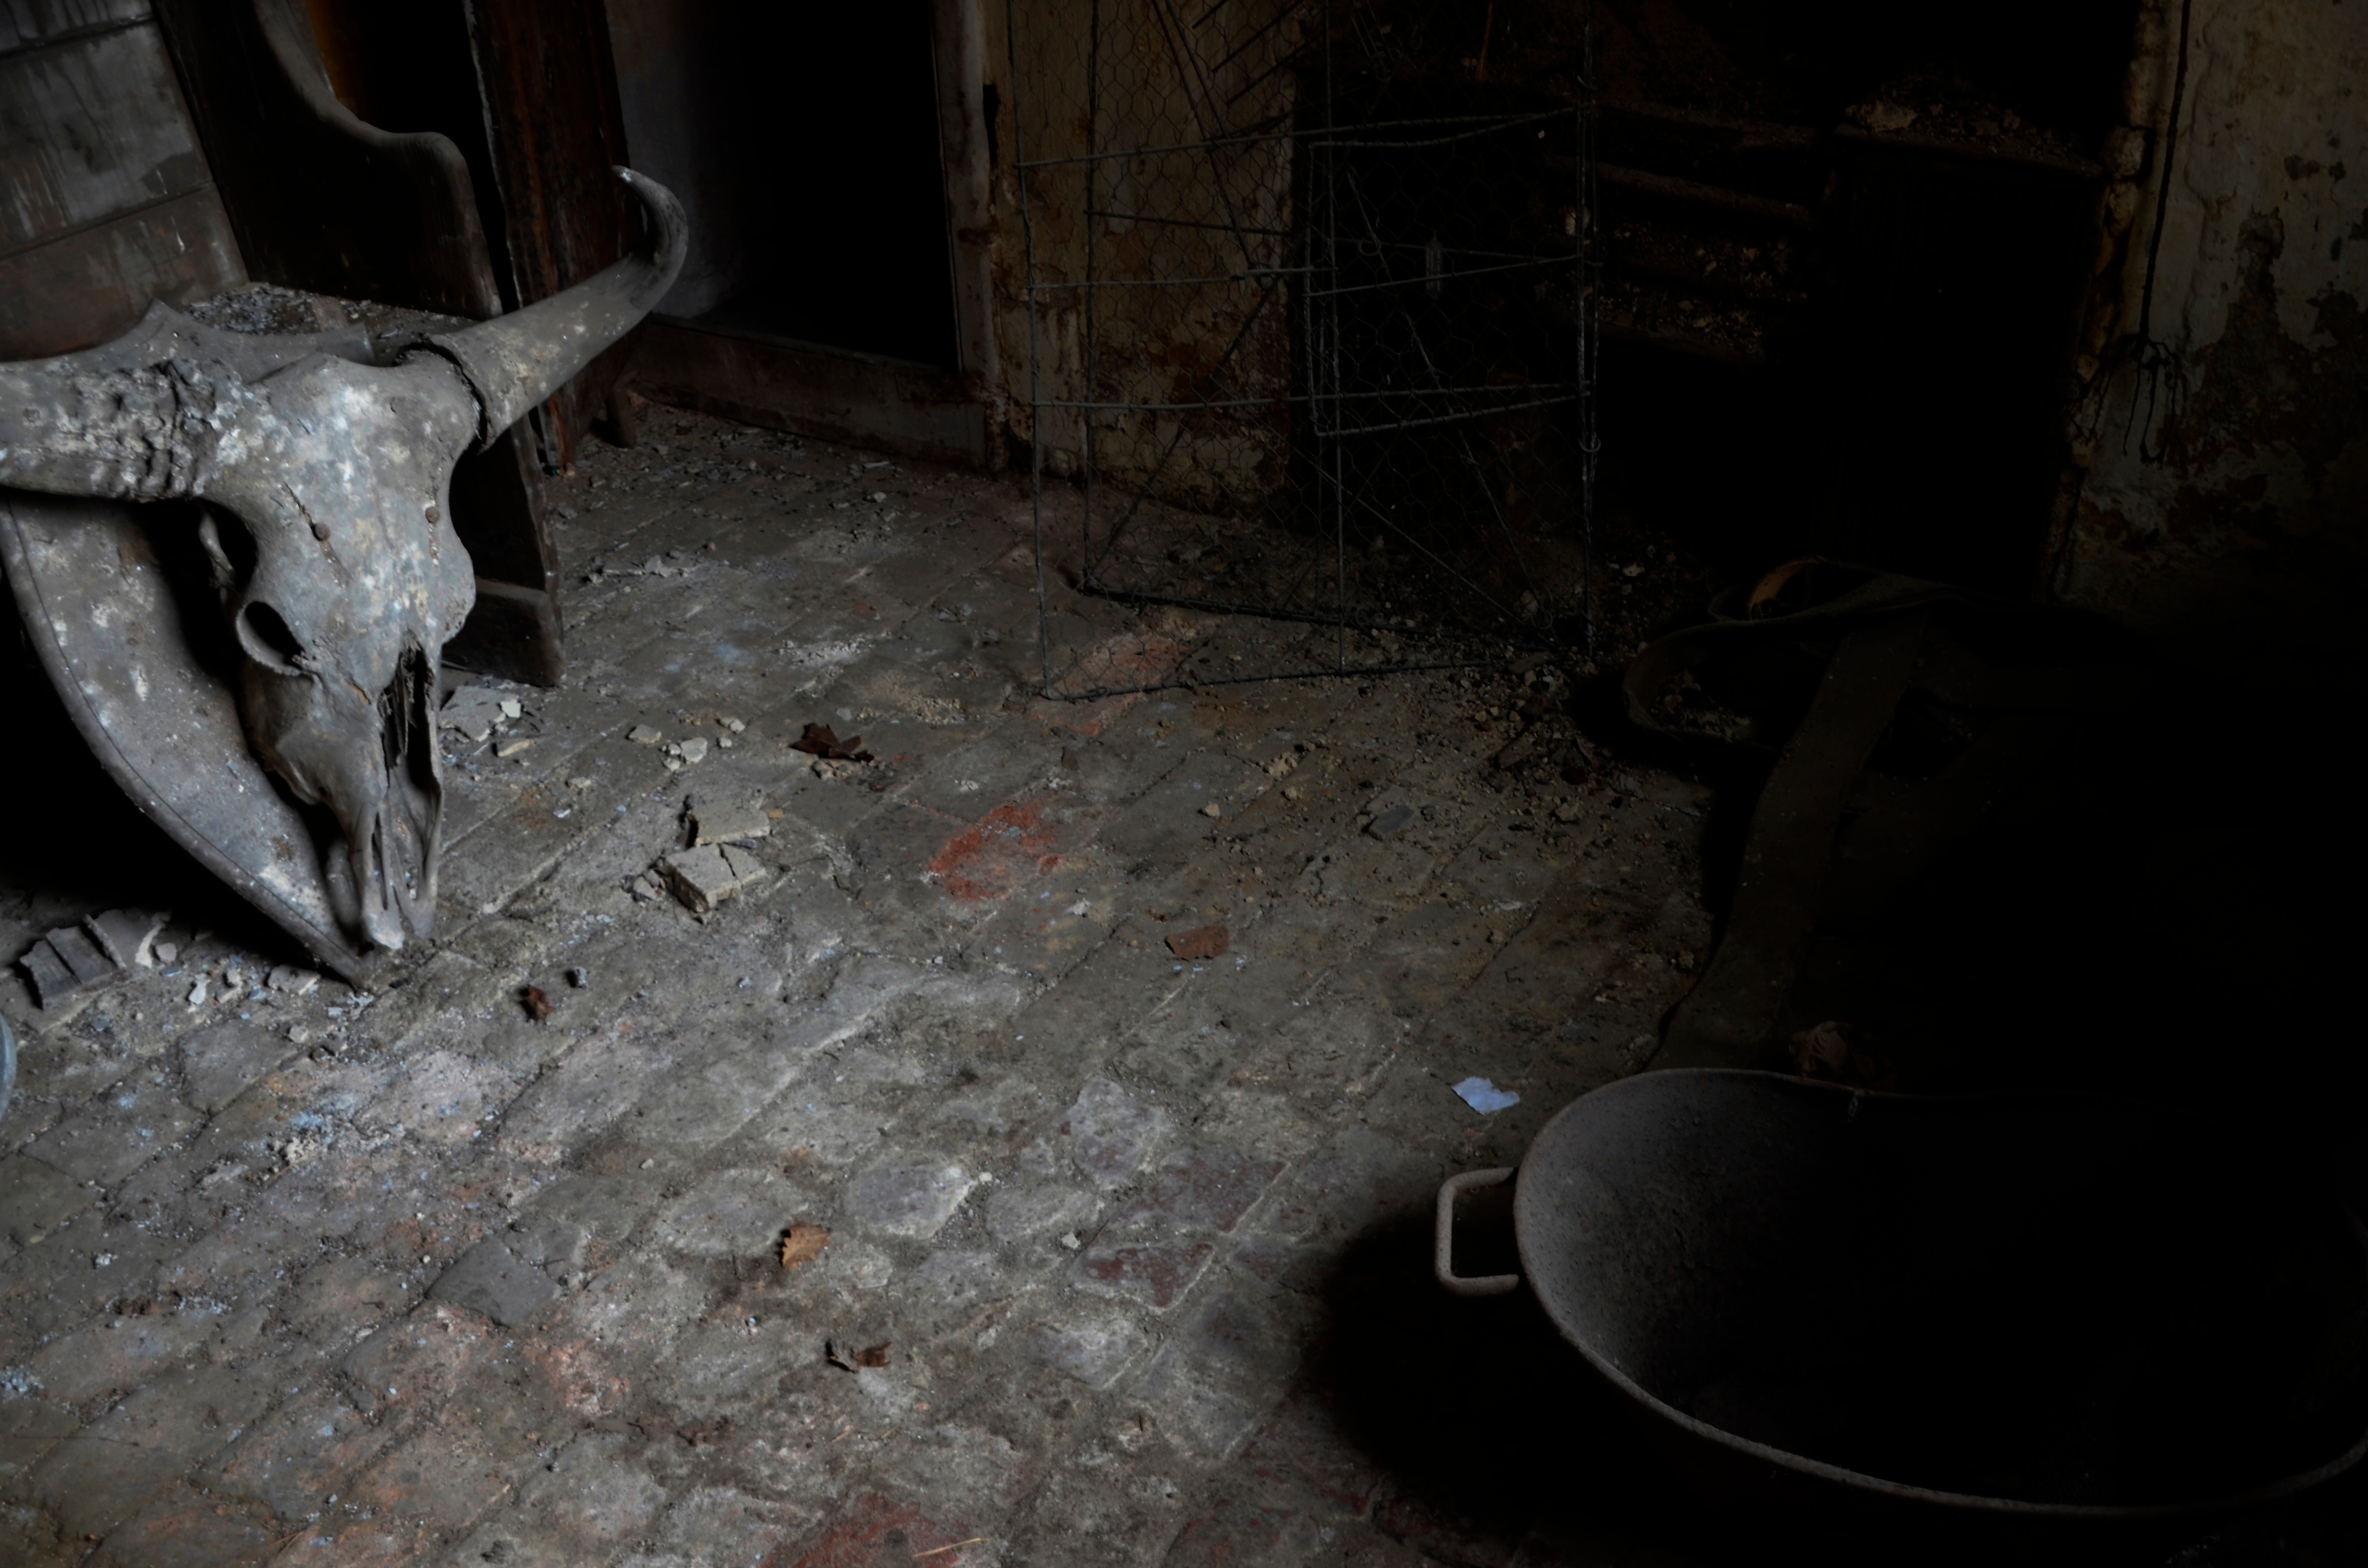
darkness, art, temple, screenshot